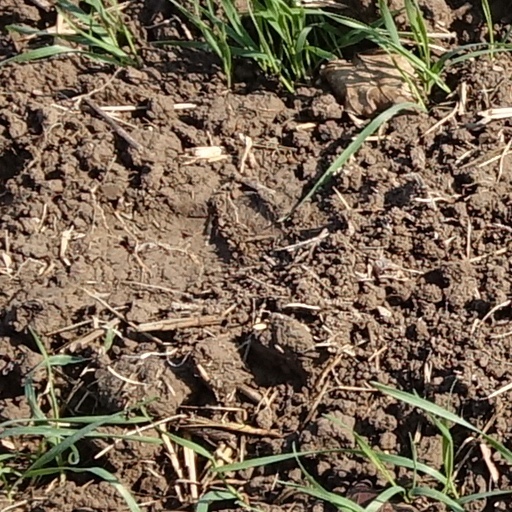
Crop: wheat